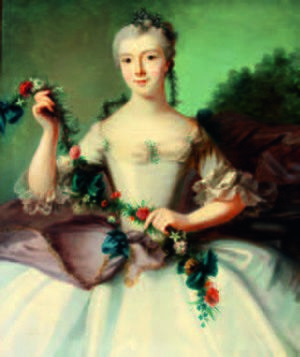
Portrait de Flore d'Arenberg (1752-1832), fille de Charles Marie Raymond d&#39
La Maison d’Arenberg recouvre :
Charles Marie Raymond d'Arenberg, 5ᵉ duc d'Arenberg, 11ᵉ duc d'Arschot, grand d'Espagne, chevalier de l'ordre de la Toison d'or et Grand'croix de l’ordre militaire de Marie-Thérèse, est un maréchal des Pays-Bas autrichiens, au service du Saint-Empire.